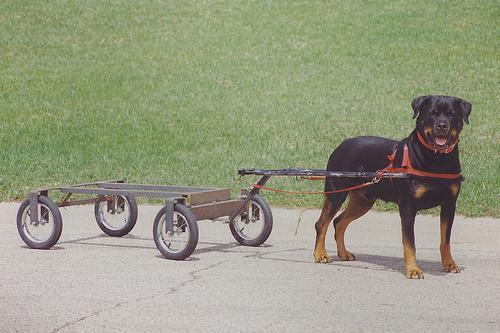
Rottweiler